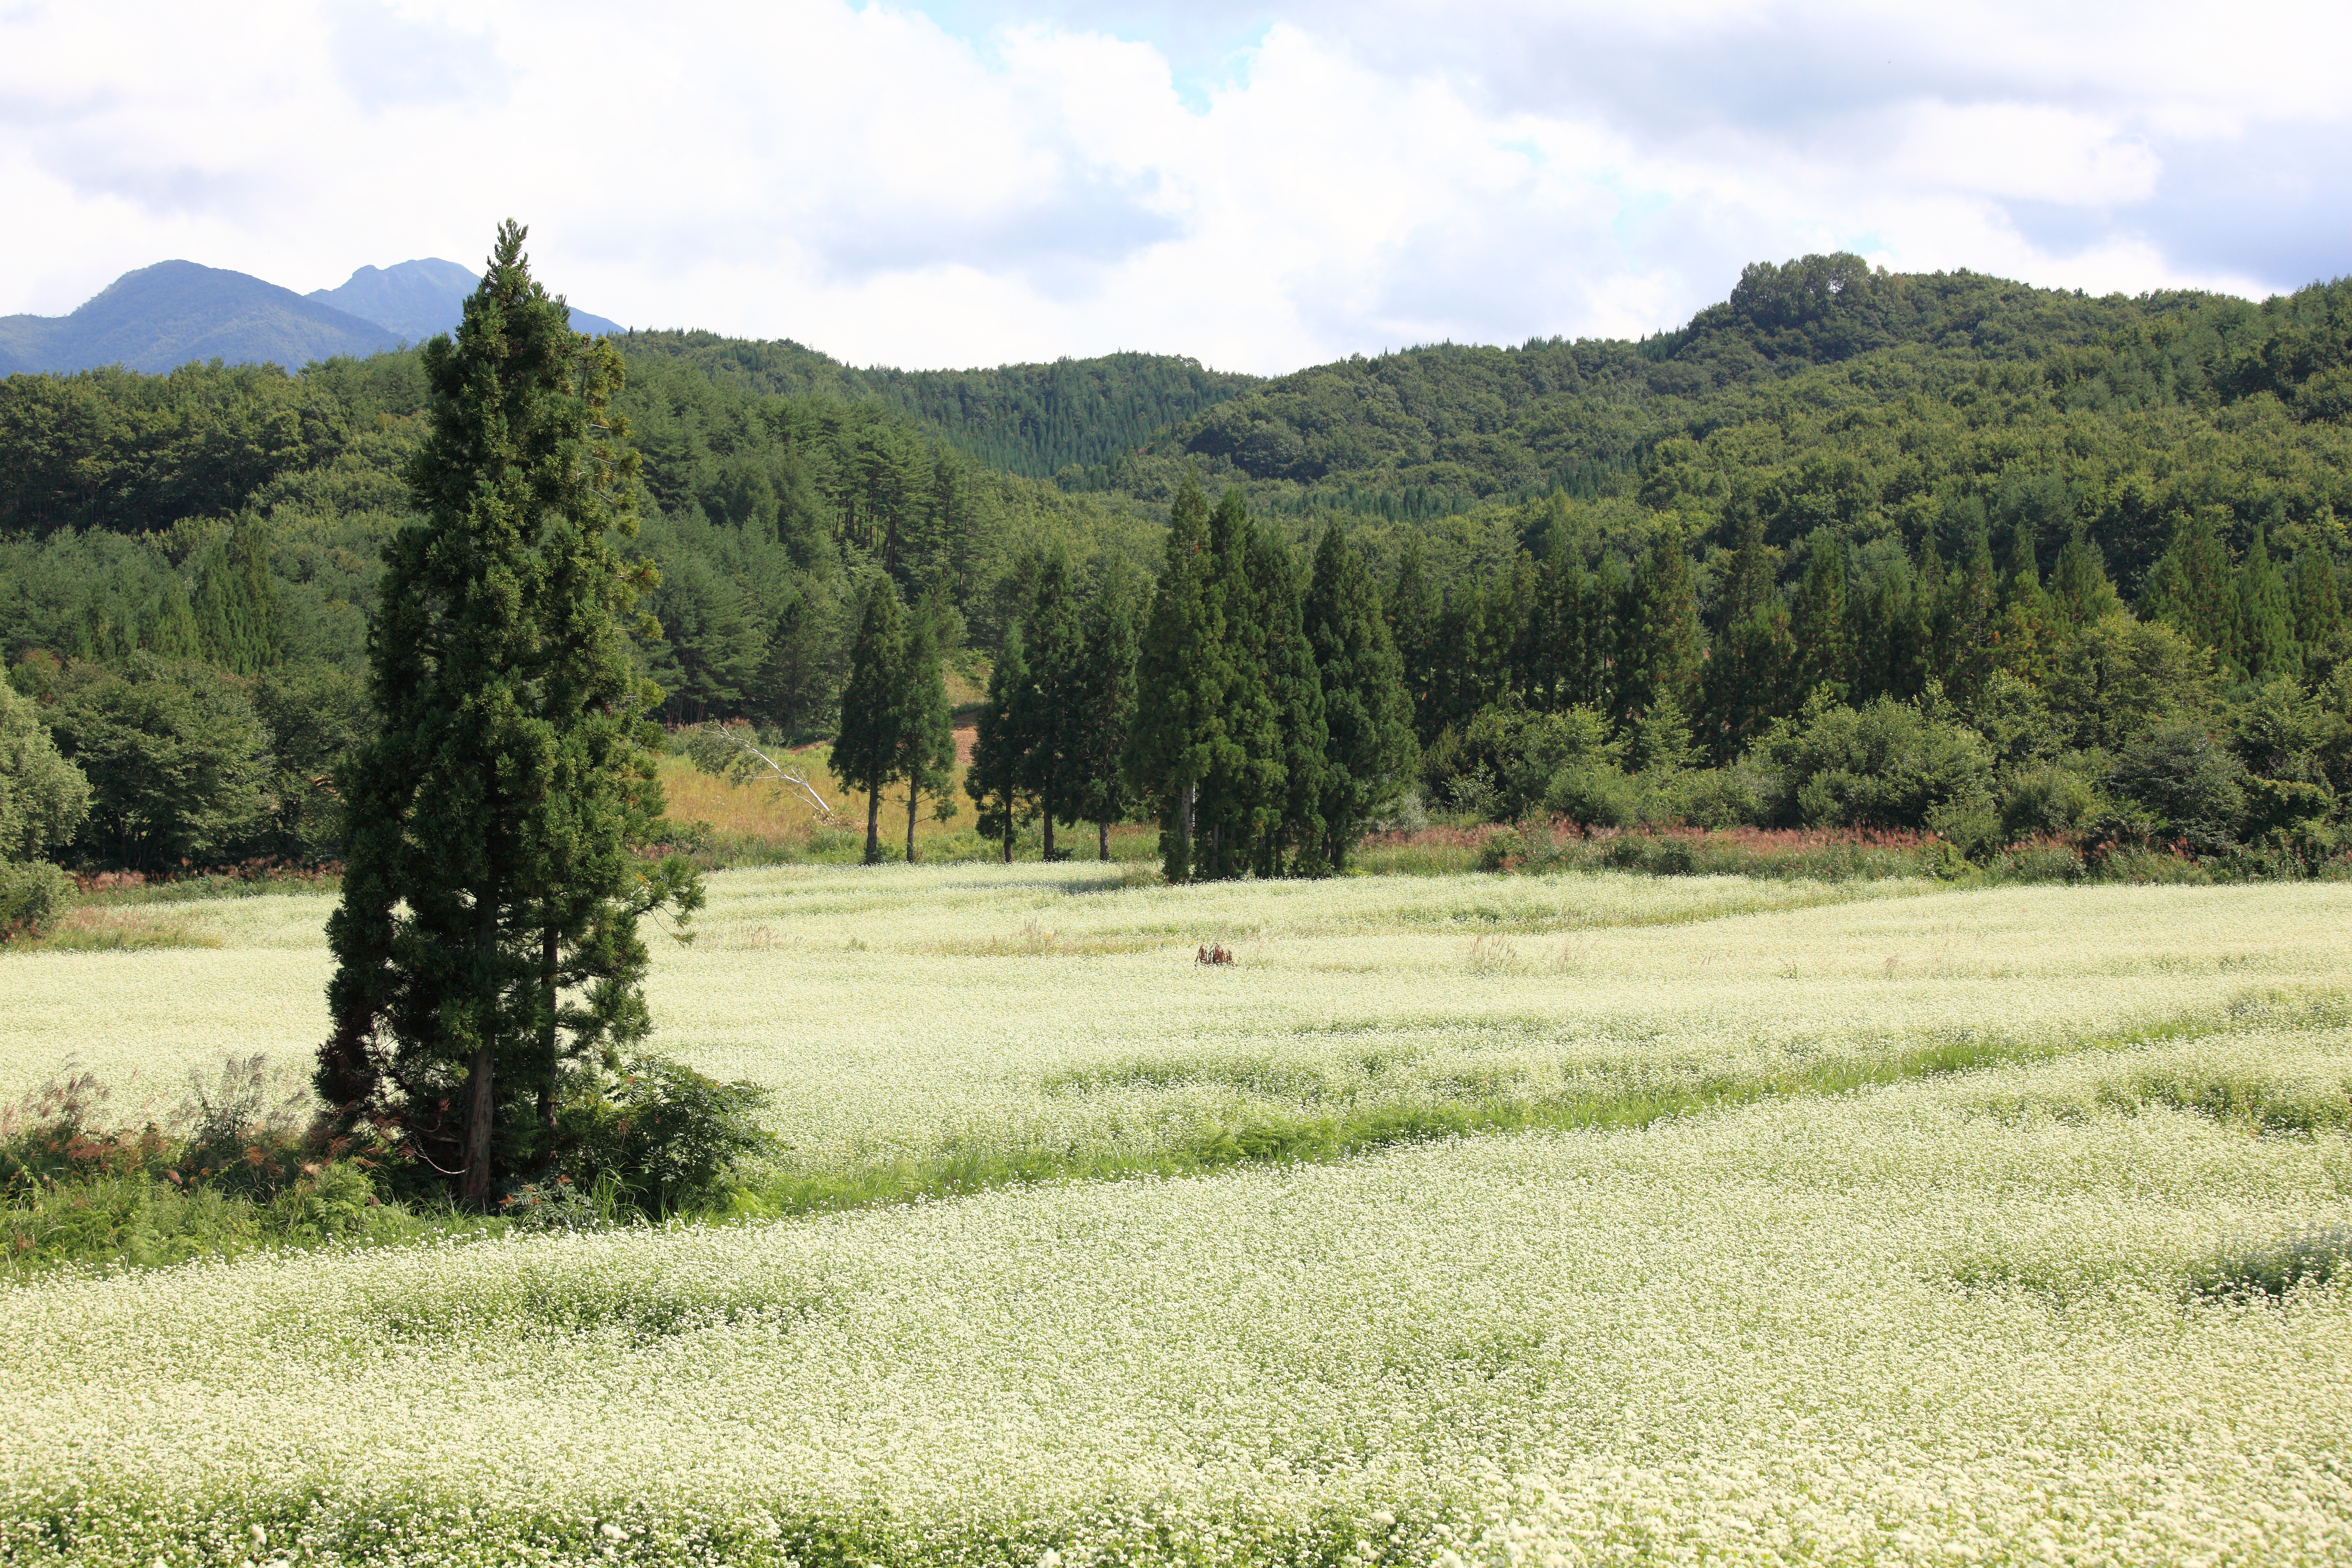
landscape, tree, forest, grass, wilderness, mountain, plant, field, meadow, prairie, hill, flower, view, high, pasture, ranch, plain, cool image, grassland, wetland, plateau, 5d, hires, woodland, habitat, markii, ecosystem, hi, res, resolution, soba, buckwheat, rural area, biome, natural environment, geographical feature, grass family, woody plant, temperate coniferous forest, land lot